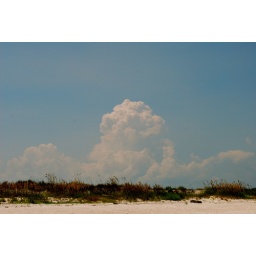
A storm building over the city of Jacksonville, Florida. Taken from the beach at Little Talbot Island State Park.